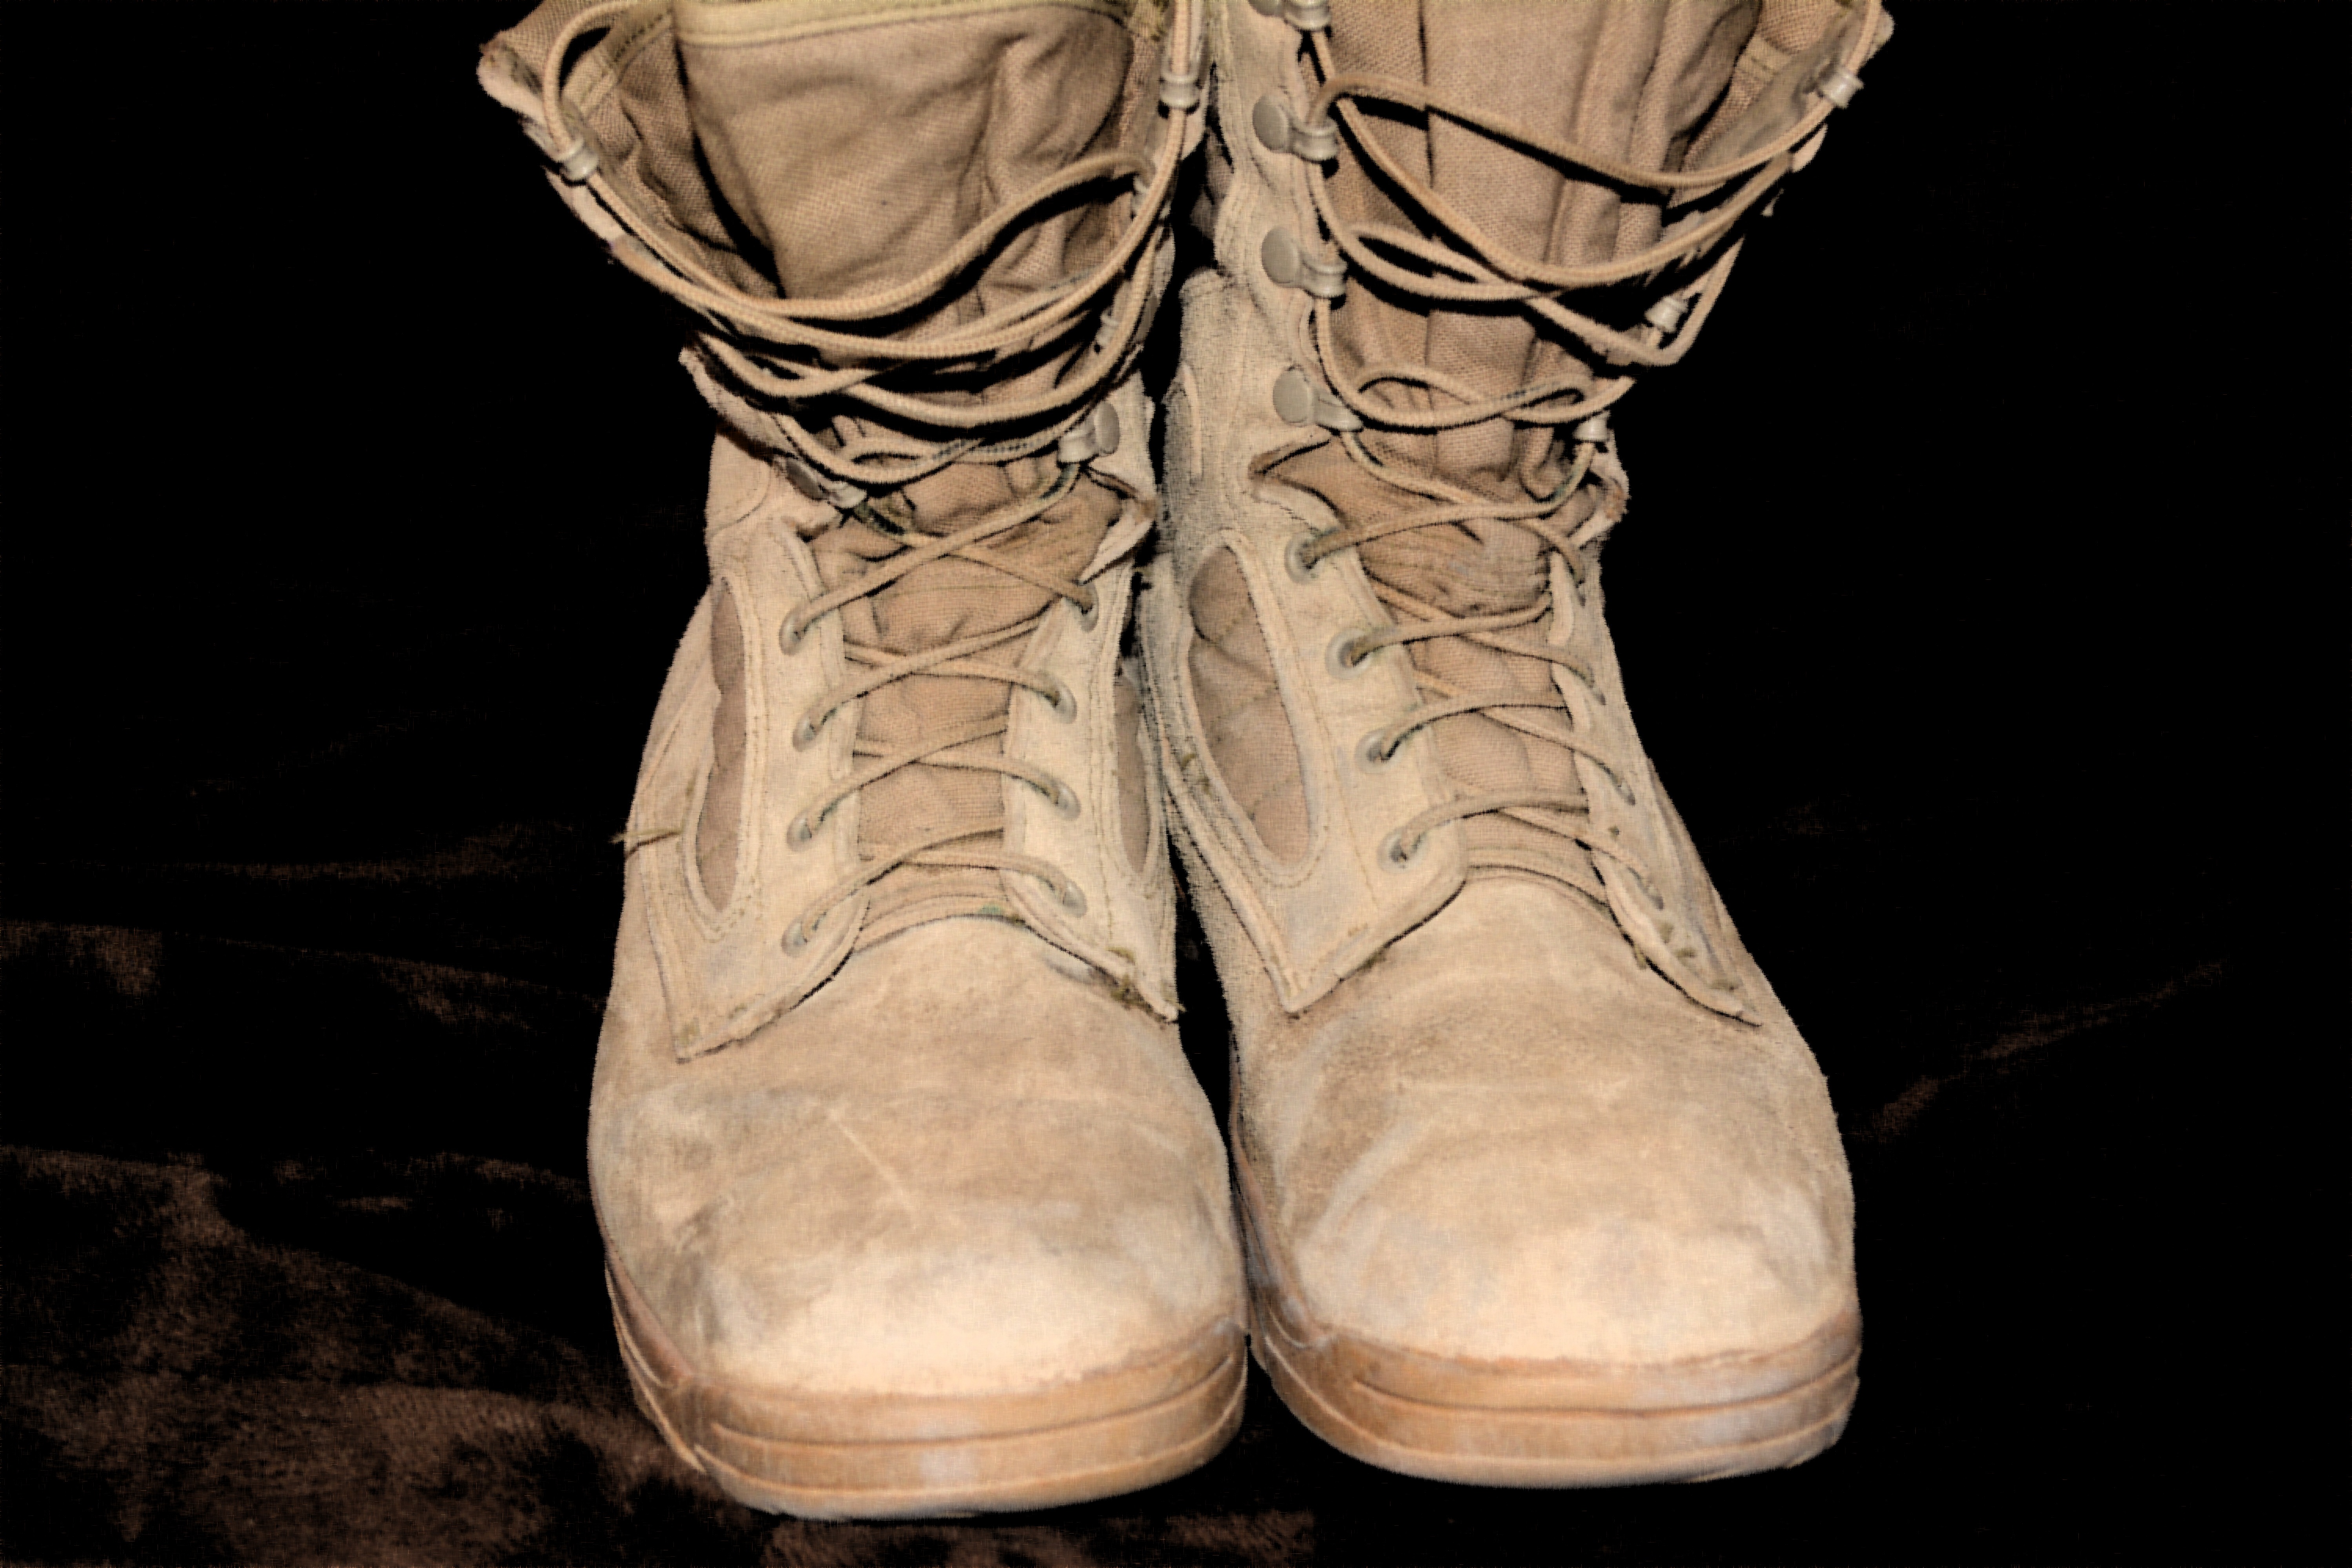
shoe, leather, boot, leg, spring, foot, brown, fashion, clothing, human body, laces, boots, sneakers, footwear